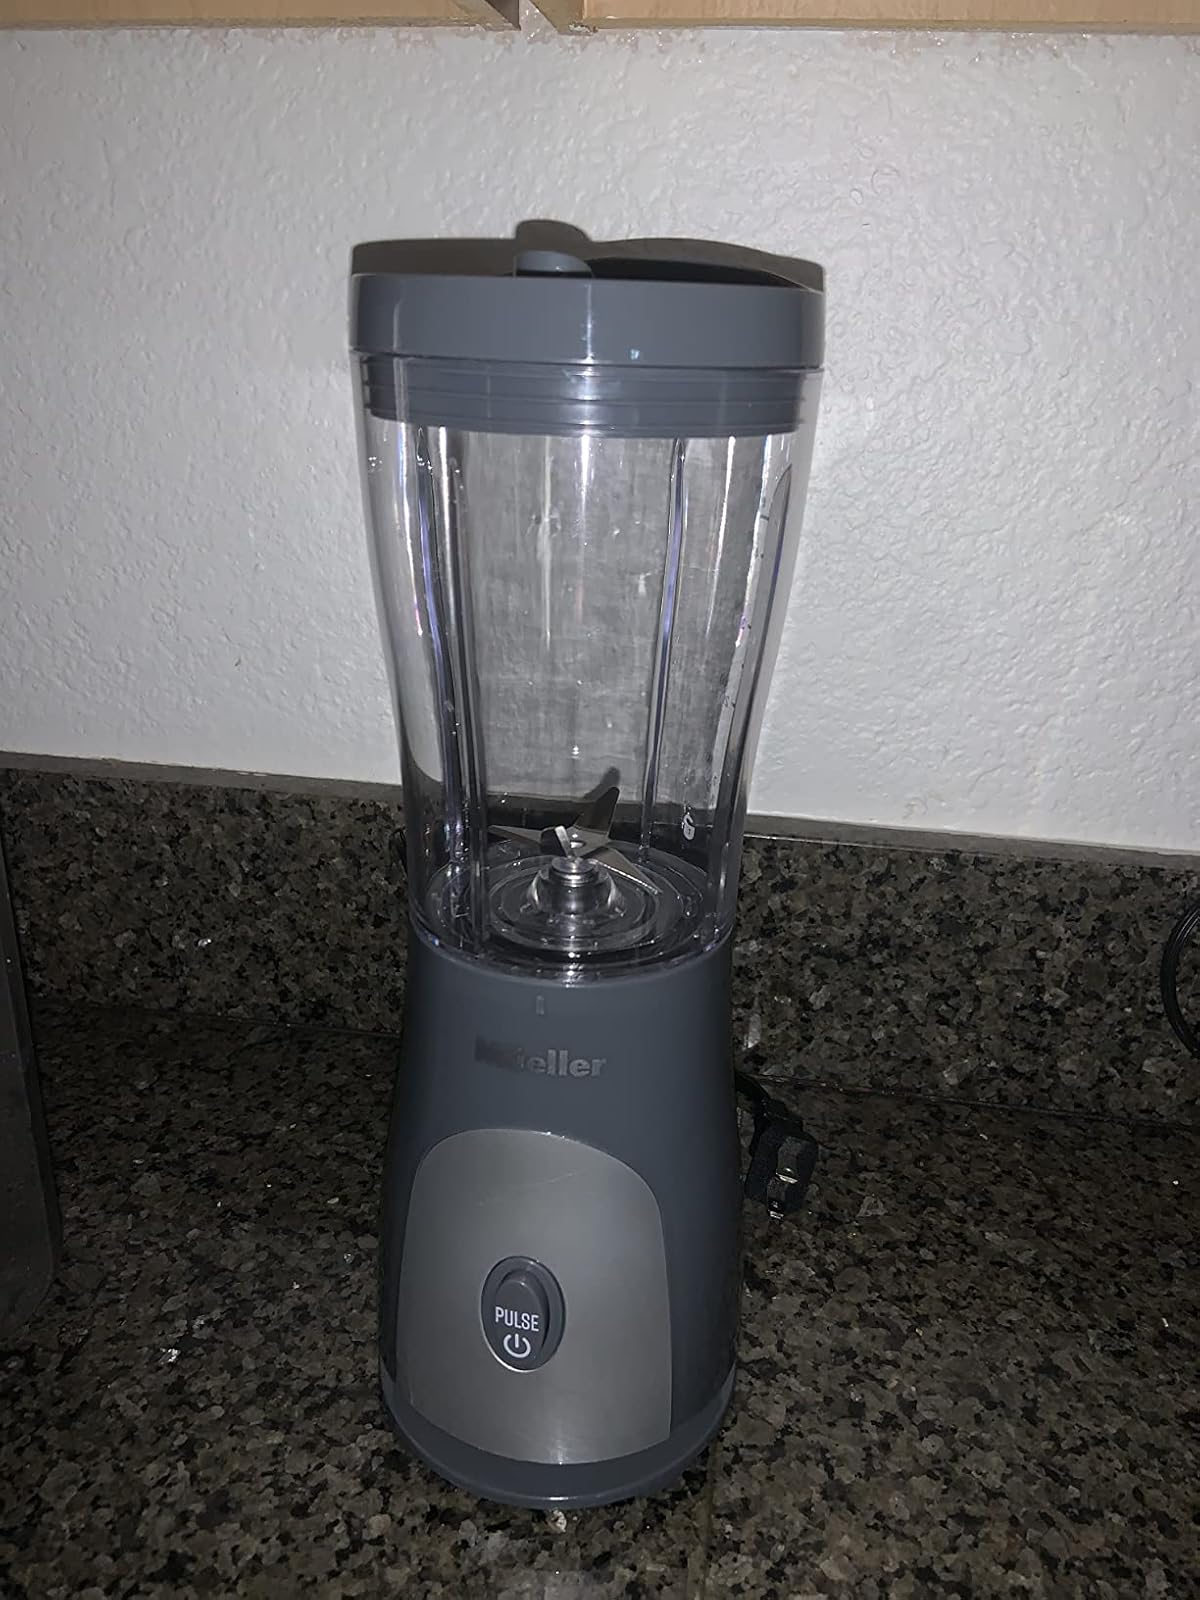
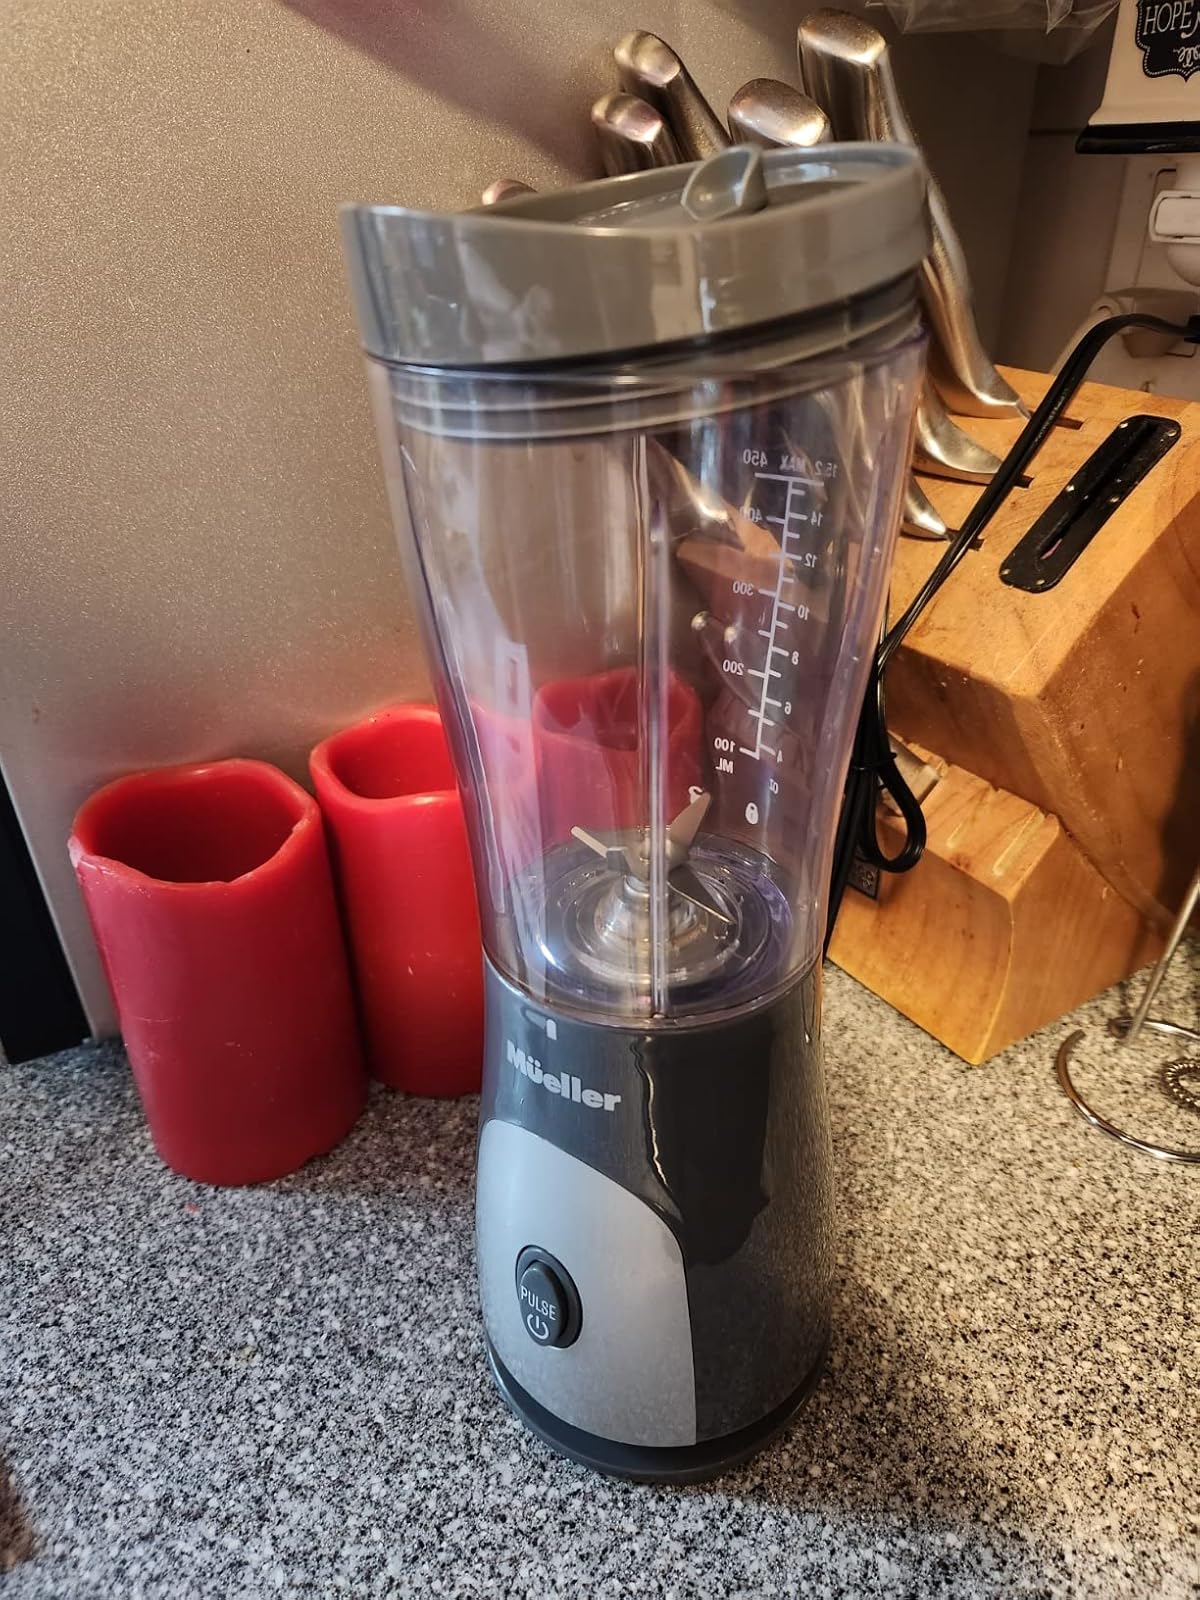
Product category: items_blender
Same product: yes